Richard Dease

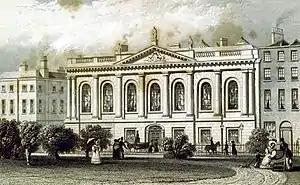
"The College of Surgeons, Dublin". 1837.

Richard Dease ( – 21 February 1819) was the president of the Royal College of Surgeons in Ireland (RCSI) in 1809.